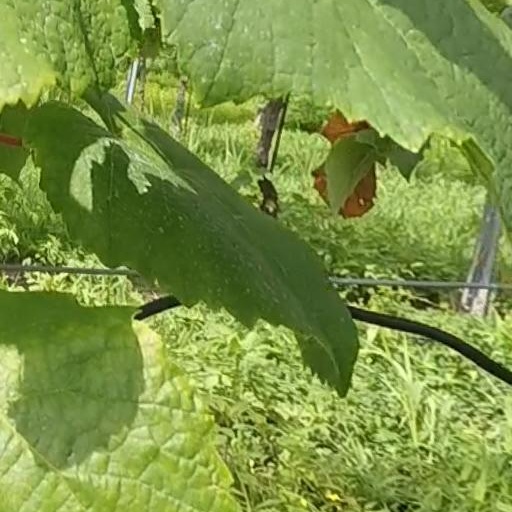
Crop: grape